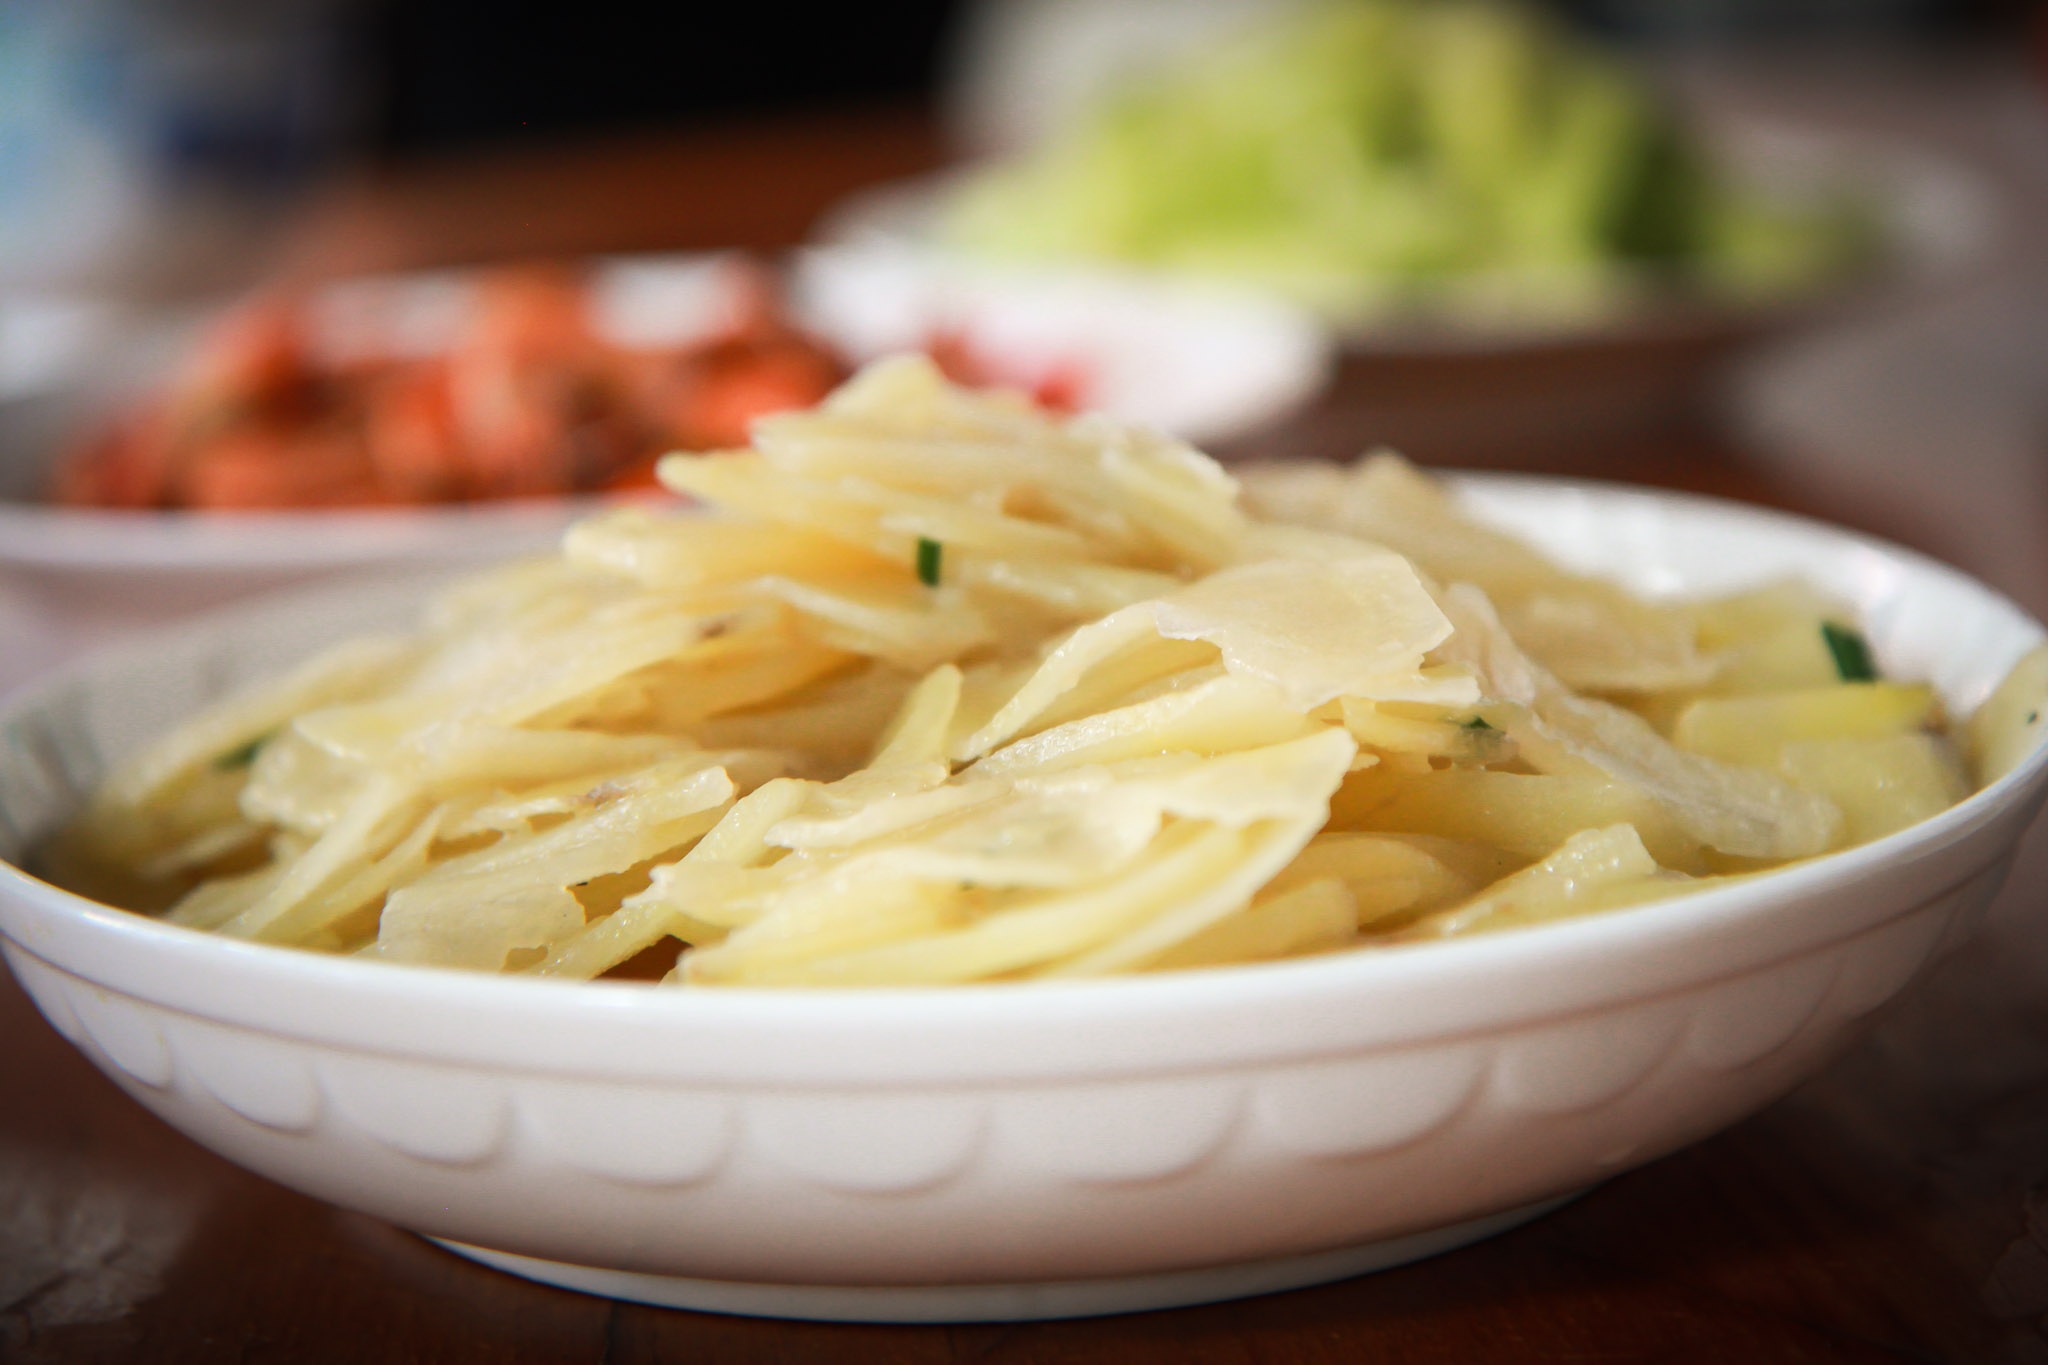
dish, meal, food, produce, fish, cuisine, delicious, asian food, family, dishes, spaghetti, udon, carbonara